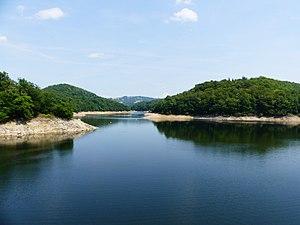
Le lac de Maury, commune de Saint-Amans-des-Cots, Aveyron, France. Au fond, la vallée ennoyée de la Selves. Photo prise depuis la commune de Florentin-la-Capelle.
Le lac de Maury est un lac artificiel français, créé par le barrage de Maury. On l'appelle aussi lac de la Selves ou lac de Saint-Amans-des-Cots. Situé au confluent des vallées de la Selves et de son affluent le Selvet, il a une superficie de 166 hectares et une profondeur dépassant par endroits 50 mètres.